Church of the Holy Spirit, Heidelberg

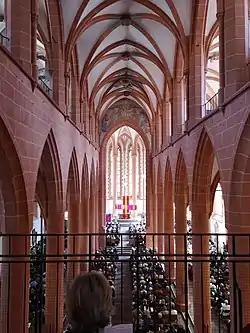
The nave of the church. The galleries are visible on the upper left and right.

The Bibliotheca Palatina was founded and originally kept in the gallery of the Church of the Holy Spirit, where good light for reading was available. It contained several collections, including the libraries of Heidelberg University, Heidelberg Castle, and several monasteries.